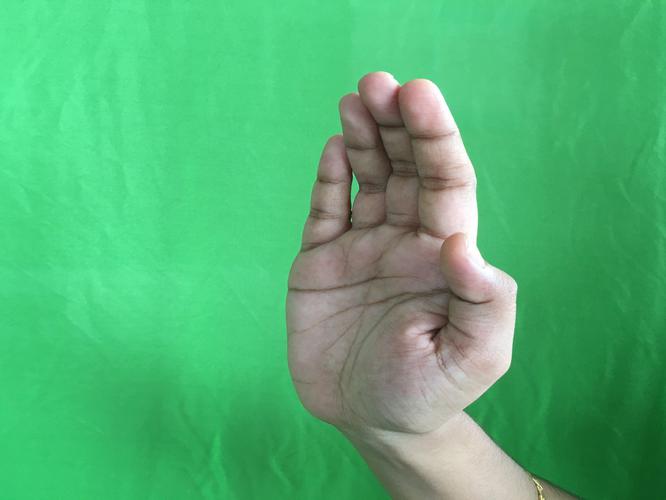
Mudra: Sarpasirsha
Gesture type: single_hand